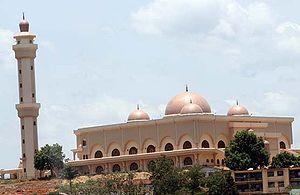
Kampala est la capitale et la plus grande ville de l'Ouganda.